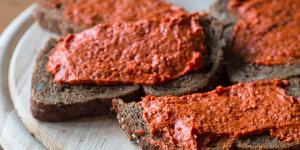
pate de chorizo con thermomix